Cierva C.30

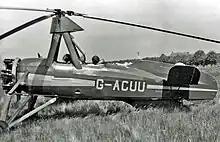
Avro 671 (Cierva C.30A) taxiing for take-off at Auster's Rearsby Aerodrome in June 1951

The production model, called the C.30A by Avro, was built under licence in Britain, France and Germany and was similar to the C.30P. The main alteration was a further increase in undercarriage track with revised strutting, the uppermost leg having a pronounced knee with wire bracing. There was additional bracing to the tailplane and both it and the fin carried small movable trimming surfaces. Each licensee used nationally built engines and used slightly different names. In all, 143 production C.30s were built, making it by far the most numerous pre-war autogyro.